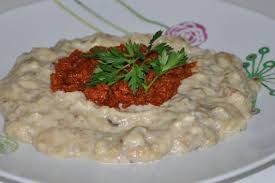
Yemek: hunkar_begendi